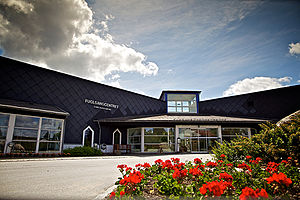
Fuglsangcentret
Fuglsangcentret i Fredericia
Fuglsangcentrets indgangsparti
Fuglsangcentret er et firestjernet kursus- og konferencecenter beliggende i Fredericia. Fuglsangcentret har fået tildelt alle syv tilgængelighedssymboler, Jf. tilgængelighed for alle. Centret har modtaget en Helios pris for husets specielle arkitektur.